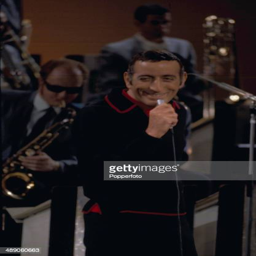
traditional pop artist performs live on a television show